Runnymede, Toronto

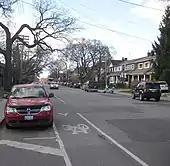
Houses in Runnymede are generally two story brick houses.

Houses in this neighbourhood are generally (often American craftsman style) two story brick houses, however renovations are becoming popular and many of the traditional homes are being torn down to create larger, more modern homes. The tree-lined streets in this area, which was annexed by the city of Toronto in 1909 make this a popular residential neighbourhood. Much of its development was originally due to the creation of a streetcar line along Bloor Street, which the TTC later replaced by the Bloor-Danforth subway line, built in the 1960s.